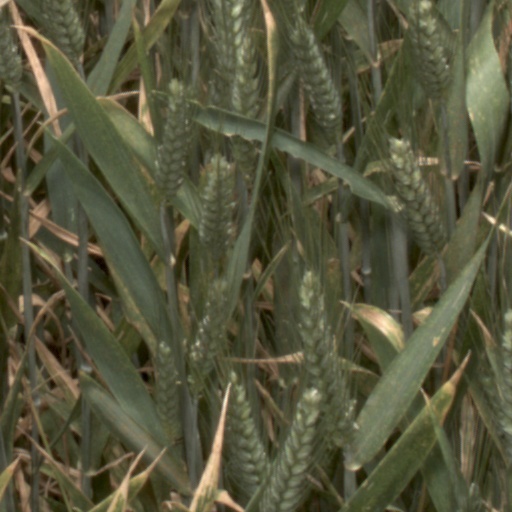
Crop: wheat